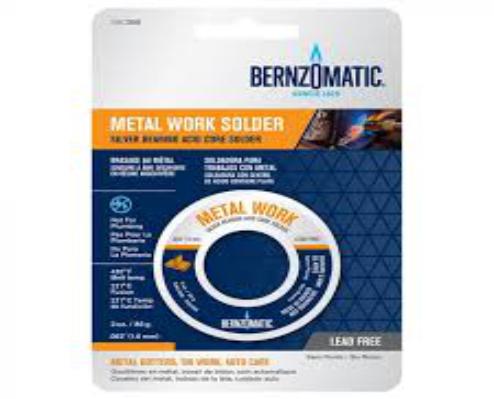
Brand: bernzomatic
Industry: Necessities